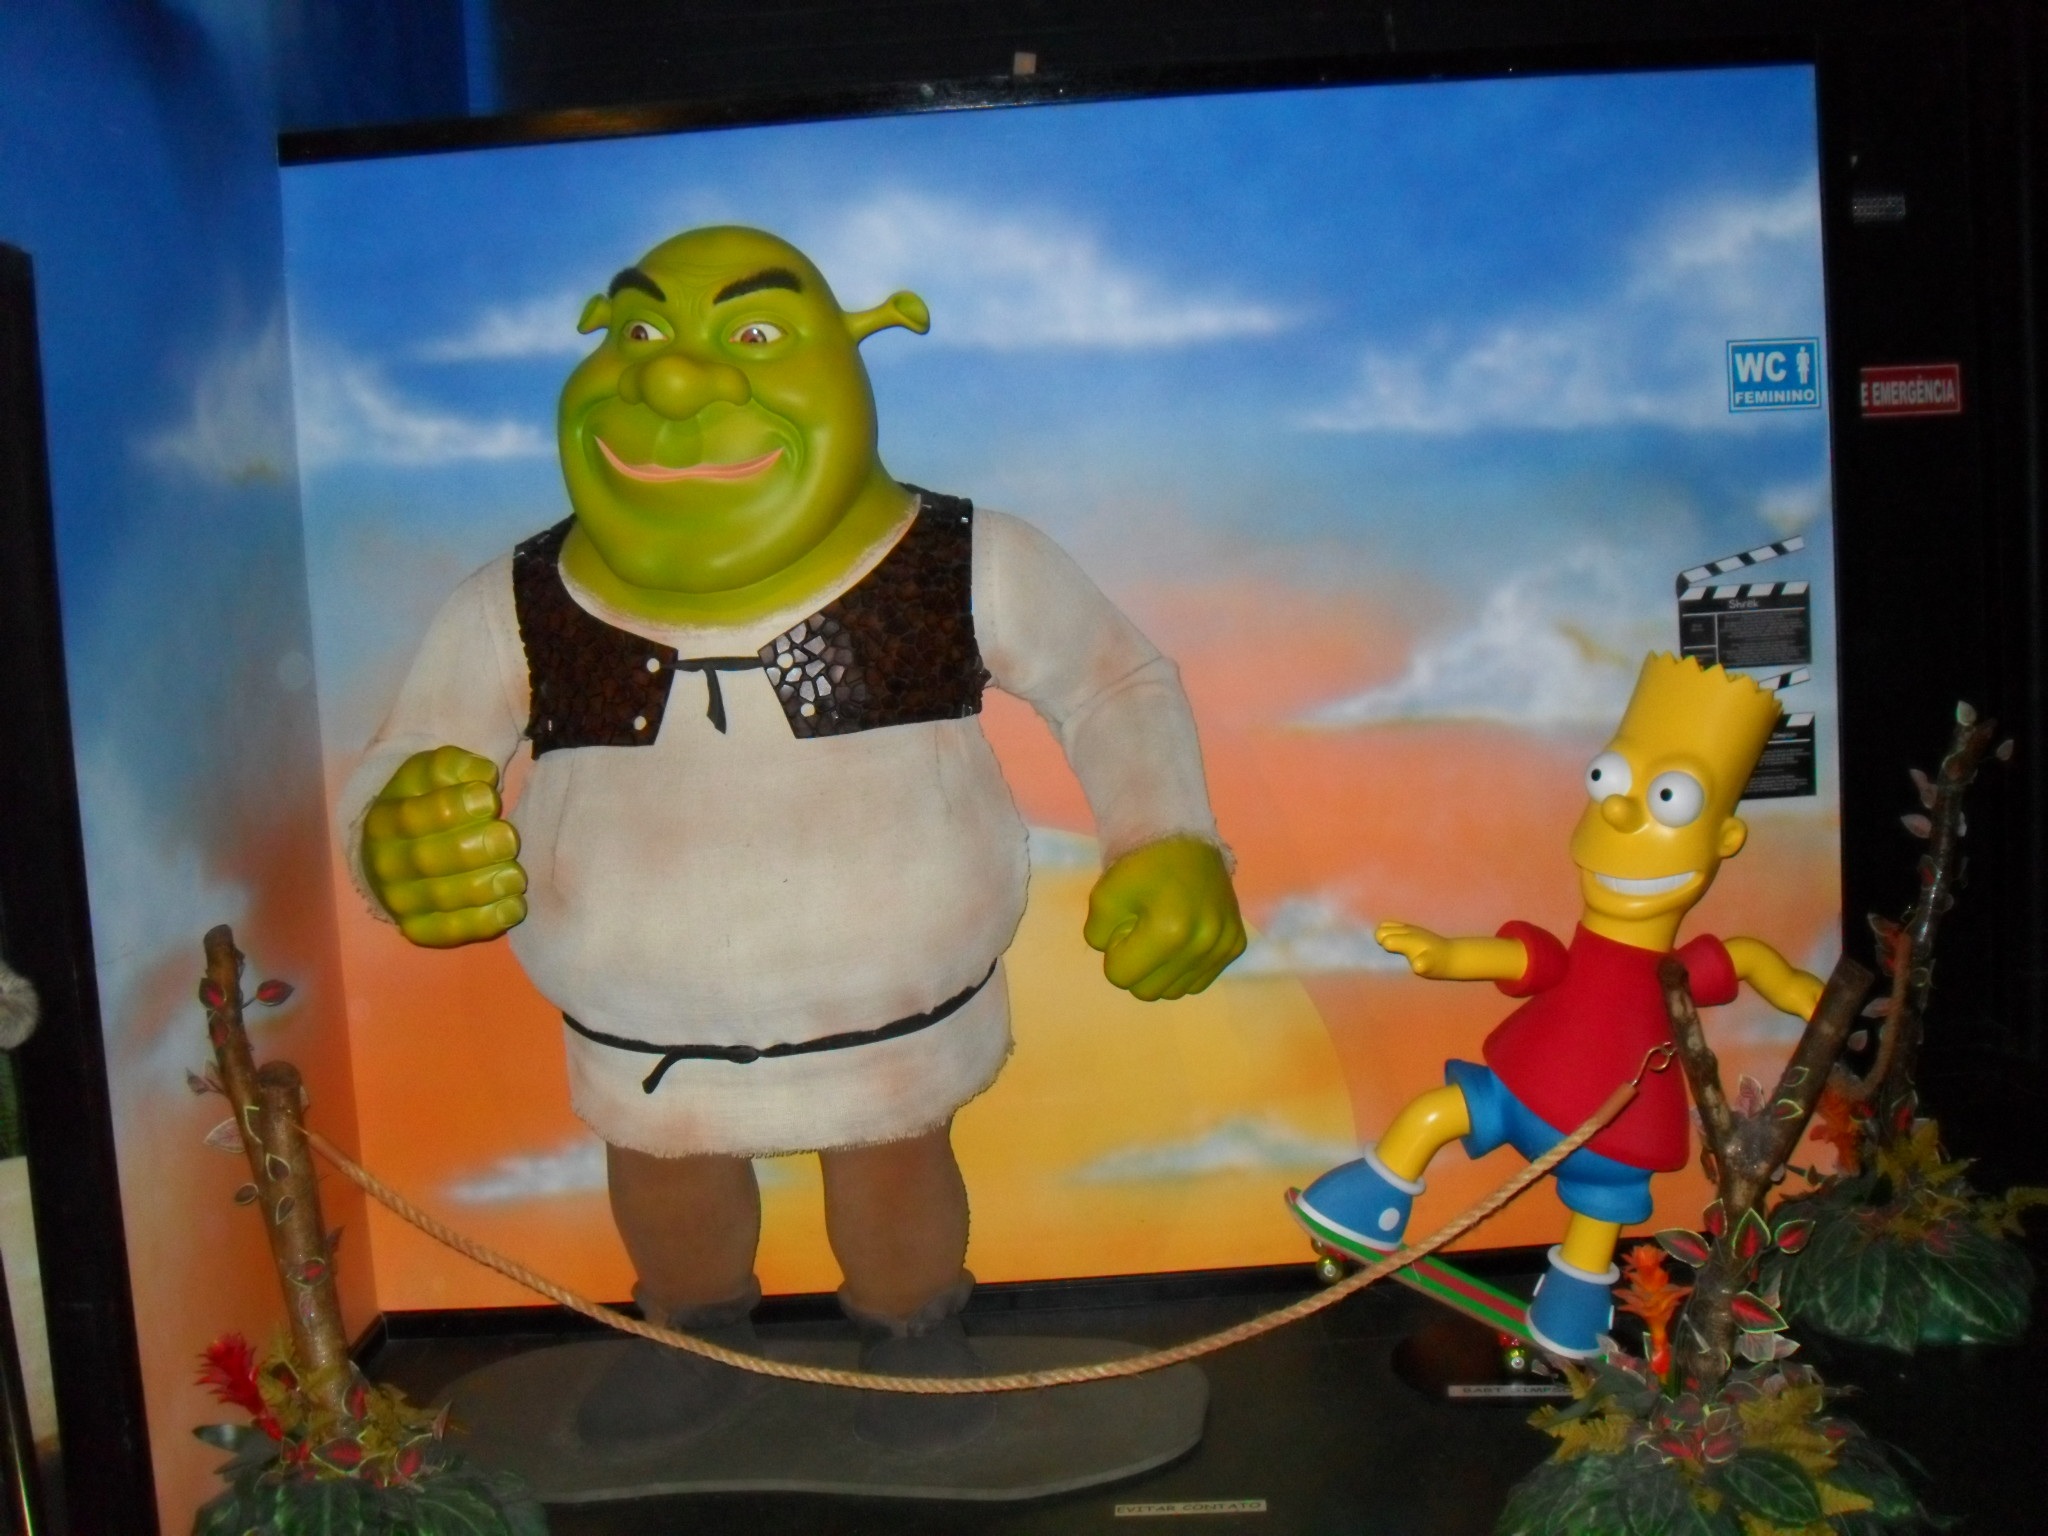
play, recreation, museum, space, yellow, toy, world, artwork, art, fun, illustration, computer wallpaper, of wax, gramado rs